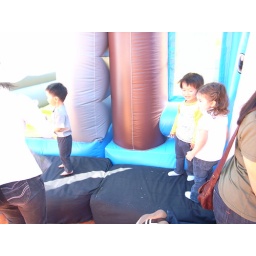
They enjoyed a lot in a jumping house at a patch in Sunnyvale.